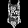
Label: T - shirt / top